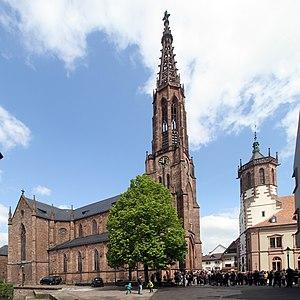
Église St. Peter und Paul à Bühl.